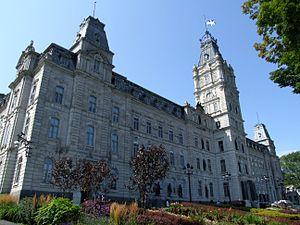
Hôtel du Parlement, ville de Québec, CANADA
Le Vieux-Québec–Cap-Blanc–colline Parlementaire est un des 35 quartiers de la ville de Québec, et un des neuf qui sont situés dans l'arrondissement de La Cité–Limoilou. Cœur historique de la ville, on y retrouve certains des monuments les plus symboliques et touristiques du Québec, tels le château Frontenac, l'hôtel du Parlement du Québec ou bien les plaines d'Abraham. À l'intérieur et à proximité des fortifications du Vieux-Québec, on retrouve des dizaines de restaurants, d'hôtels et d'auberges et de boutiques, alors qu'à l'extérieur le paysage de la colline parlementaire regroupe différents bâtiments de l'administration publique québécoise.